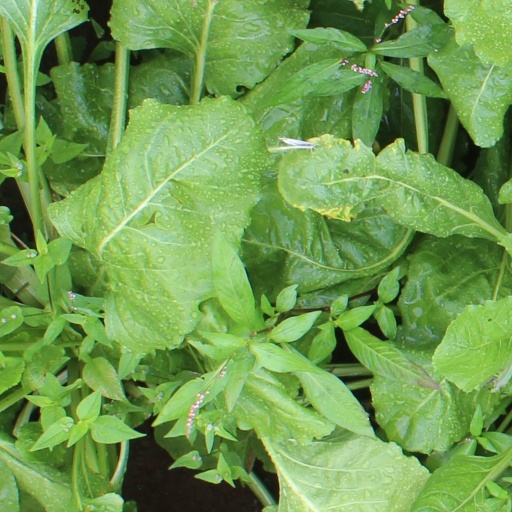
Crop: sugar beet